Walvis Bay 2-4-2T Hope

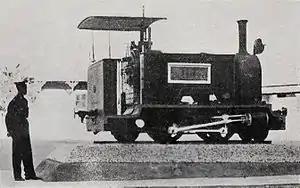
The engine "Hope" plinthed in Windhoek, c. 1950

The Walvis Bay 2-4-2T "Hope" of 1899 was a South African steam locomotive from the pre-Union era in the Cape of Good Hope.